Spålen–Katnosa Nature Reserve

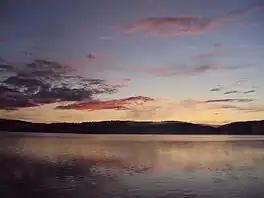
Katnosa

Spålen–Katnosa Nature Reserve is a nature reserve in Nordmarka, Norway.